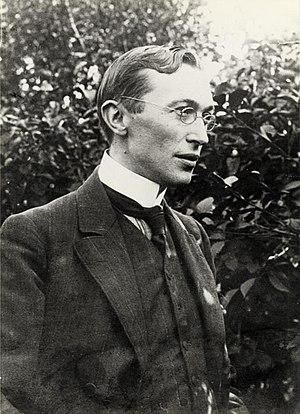
Herman Louis Cesar Teirlinck, né à Molenbeek-Saint-Jean le 4 février 1879 et mort à Beersel le 4 février 1967, est un écrivain belge néerlandophone. Il est le fils de l'écrivain et folkloriste Isidoor Teirlinck.